SS Querimba

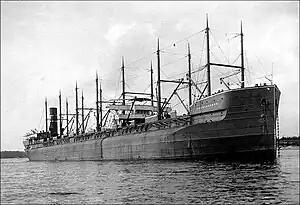
"Grängesberg", which the Q-class eclipsed as the largest turret deck ships ever built

"Queda", "Querimba" and "Quiloa" were the largest turret deck ships ever built. Previously the largest was "Grängesberg", which Doxford built in 1903. "Grängesberg" was almost broader than the Q-class, but the Q-class were longer and about deeper than "Grängesberg".